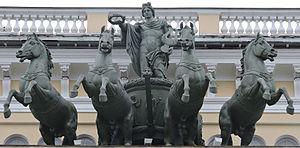
Le bâtiment du théâtre Alexandrinski à Saint-Pétersbourg, sur la place de l'Île, est construit en 1832, selon le projet de l'architecte Carlo Rossi.